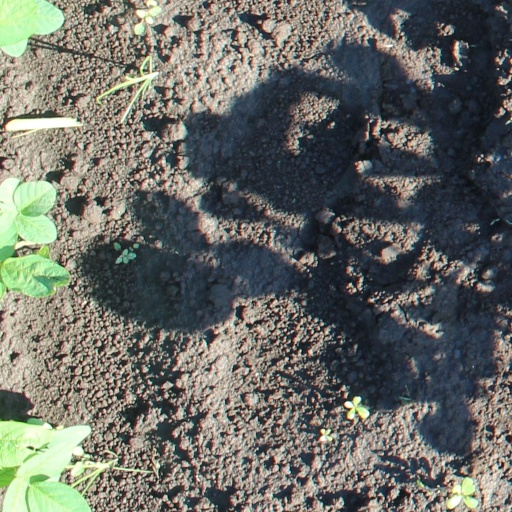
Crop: soybean